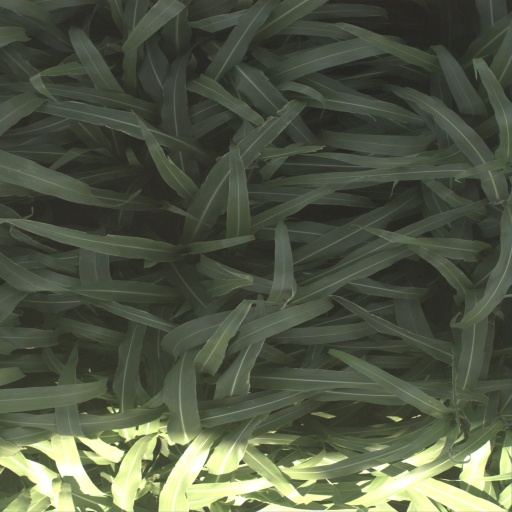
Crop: sorghum